1998 FIFA World Cup

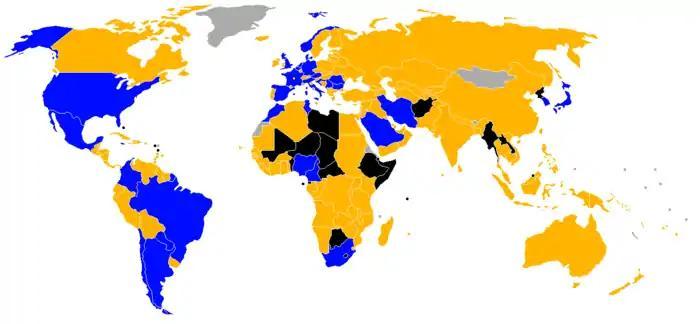

France's bid to host the World Cup centered on a national stadium with 80,000 seats and nine other stadiums located across the country. When the finals were originally awarded in July 1992, none of the regional club grounds were of a capacity meeting FIFA's requirements – namely being able to safely seat 40,000. The proposed national stadium, colloquially referred to as the 'Grand stade', met with controversy at every stage of planning; the stadium's location was determined by politics, finance and national symbolism, as Mayor of Paris Jacques Chirac successfully negotiated a deal with Prime Minister Édouard Balladur to bring the Stade de France, as it was now called, to the commune of Saint-Denis just north of the capital city. Construction on the stadium started in December 1995 and was completed after 26 months of work in November 1997 at a cost of ₣2.67 billion.